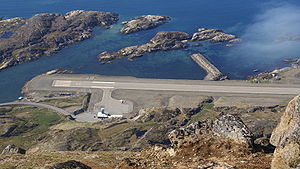
Sisimiut / Transport / Luft
Sisimiut Lufthavns landingsbane
Sisimiut er en by i Vestgrønland ud mod Davisstrædet beliggende omtrent 320 km nord for Nuuk. Byen er administrativt center for Qeqqata Kommune og den næststørste by i Grønland med et indbyggertal i 2010 på 5.460 personer. Stedet hvor Sisimiut i dag er, har i over 4.500 år huset forskellige folkeslag. De første indbyggere var et Inuit-folk i Saqqaq-kulturen, Dorset-kulturen og senere hen Thule-kulturen, hvis efterkommere udgør den største del af den nuværende befolkning. Der findes tydelige tegn på tidlig menneskelig aktivitet i lokalområdet, der har været begunstiget af den rige fauna, især havpattedyr der var livsnerven i de tidligere tiders jagtsamfund. Befolkningen i Sisimiut er i dag en blanding af det oprindelige Inuit-folk og en del danskere, der bosatte sig i området i 1720'erne under ledelse af den danske missionær, Hans Egede.